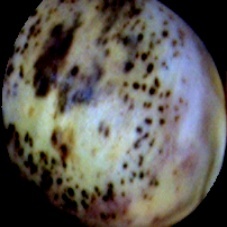
Label: Spotted